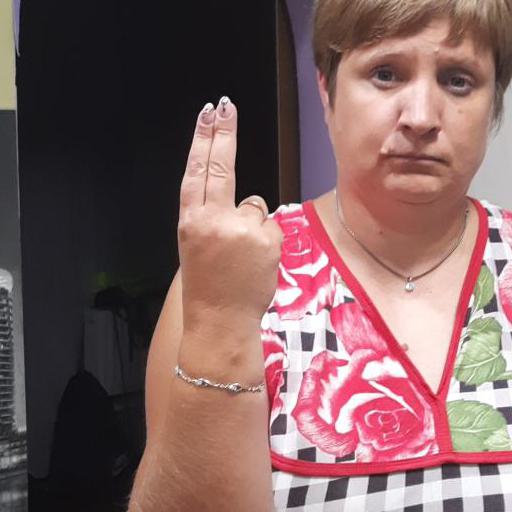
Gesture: two_up_inverted